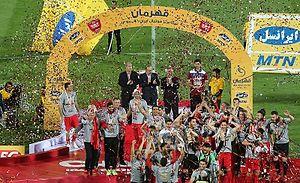
La saison 2016-2017 du Championnat d'Iran de football est la trente-cinquième édition du championnat national de première division iranienne. Les seize meilleurs clubs du pays prennent part au championnat organisé par la fédération. Les équipes sont regroupées au sein d'une poule unique, où elles rencontrent leurs adversaires deux fois, à domicile et à l'extérieur. À l'issue du championnat, les deux derniers du classement sont relégués et remplacés par les deux meilleurs clubs de deuxième division.